Colleen Hanabusa

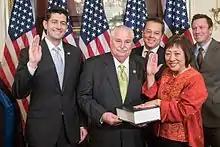
Hanabusa being sworn in by Speaker Paul Ryan

In May 2016 Hanabusa's successor in the House, Mark Takai, announced he was not running for reelection that year due to pancreatic cancer. Hanabusa subsequently announced that she would once again run for the seat. Prior to his July 20, 2016, death, Takai endorsed Hanabusa to succeed him. Two weeks after his death, on August 3, Hanabusa announced that she would also run in the special election on November 8, 2016, the same date as the regularly scheduled election, to finish Takai's term in the 114th United States Congress. On August 13 she easily won the Democratic primary for the general election. On October 24 Hanabusa resigned as Chair of the HART Board. She won both the special and general elections with more than 65 percent of the vote.